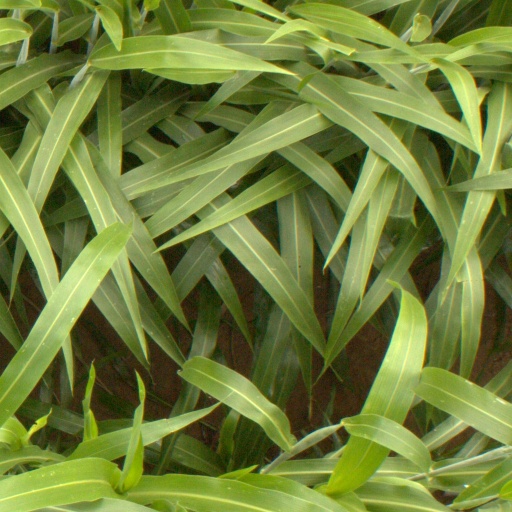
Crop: sorghum